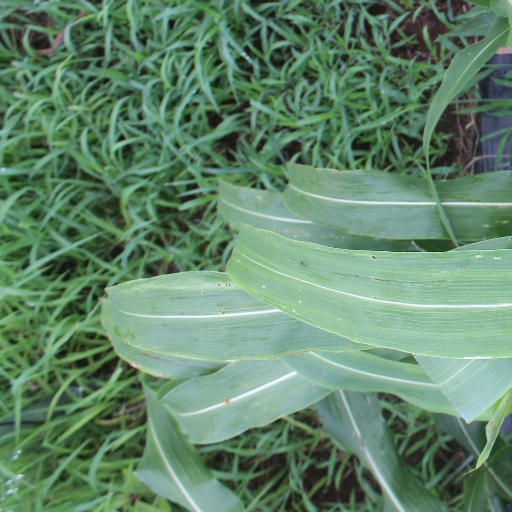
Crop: sorghum